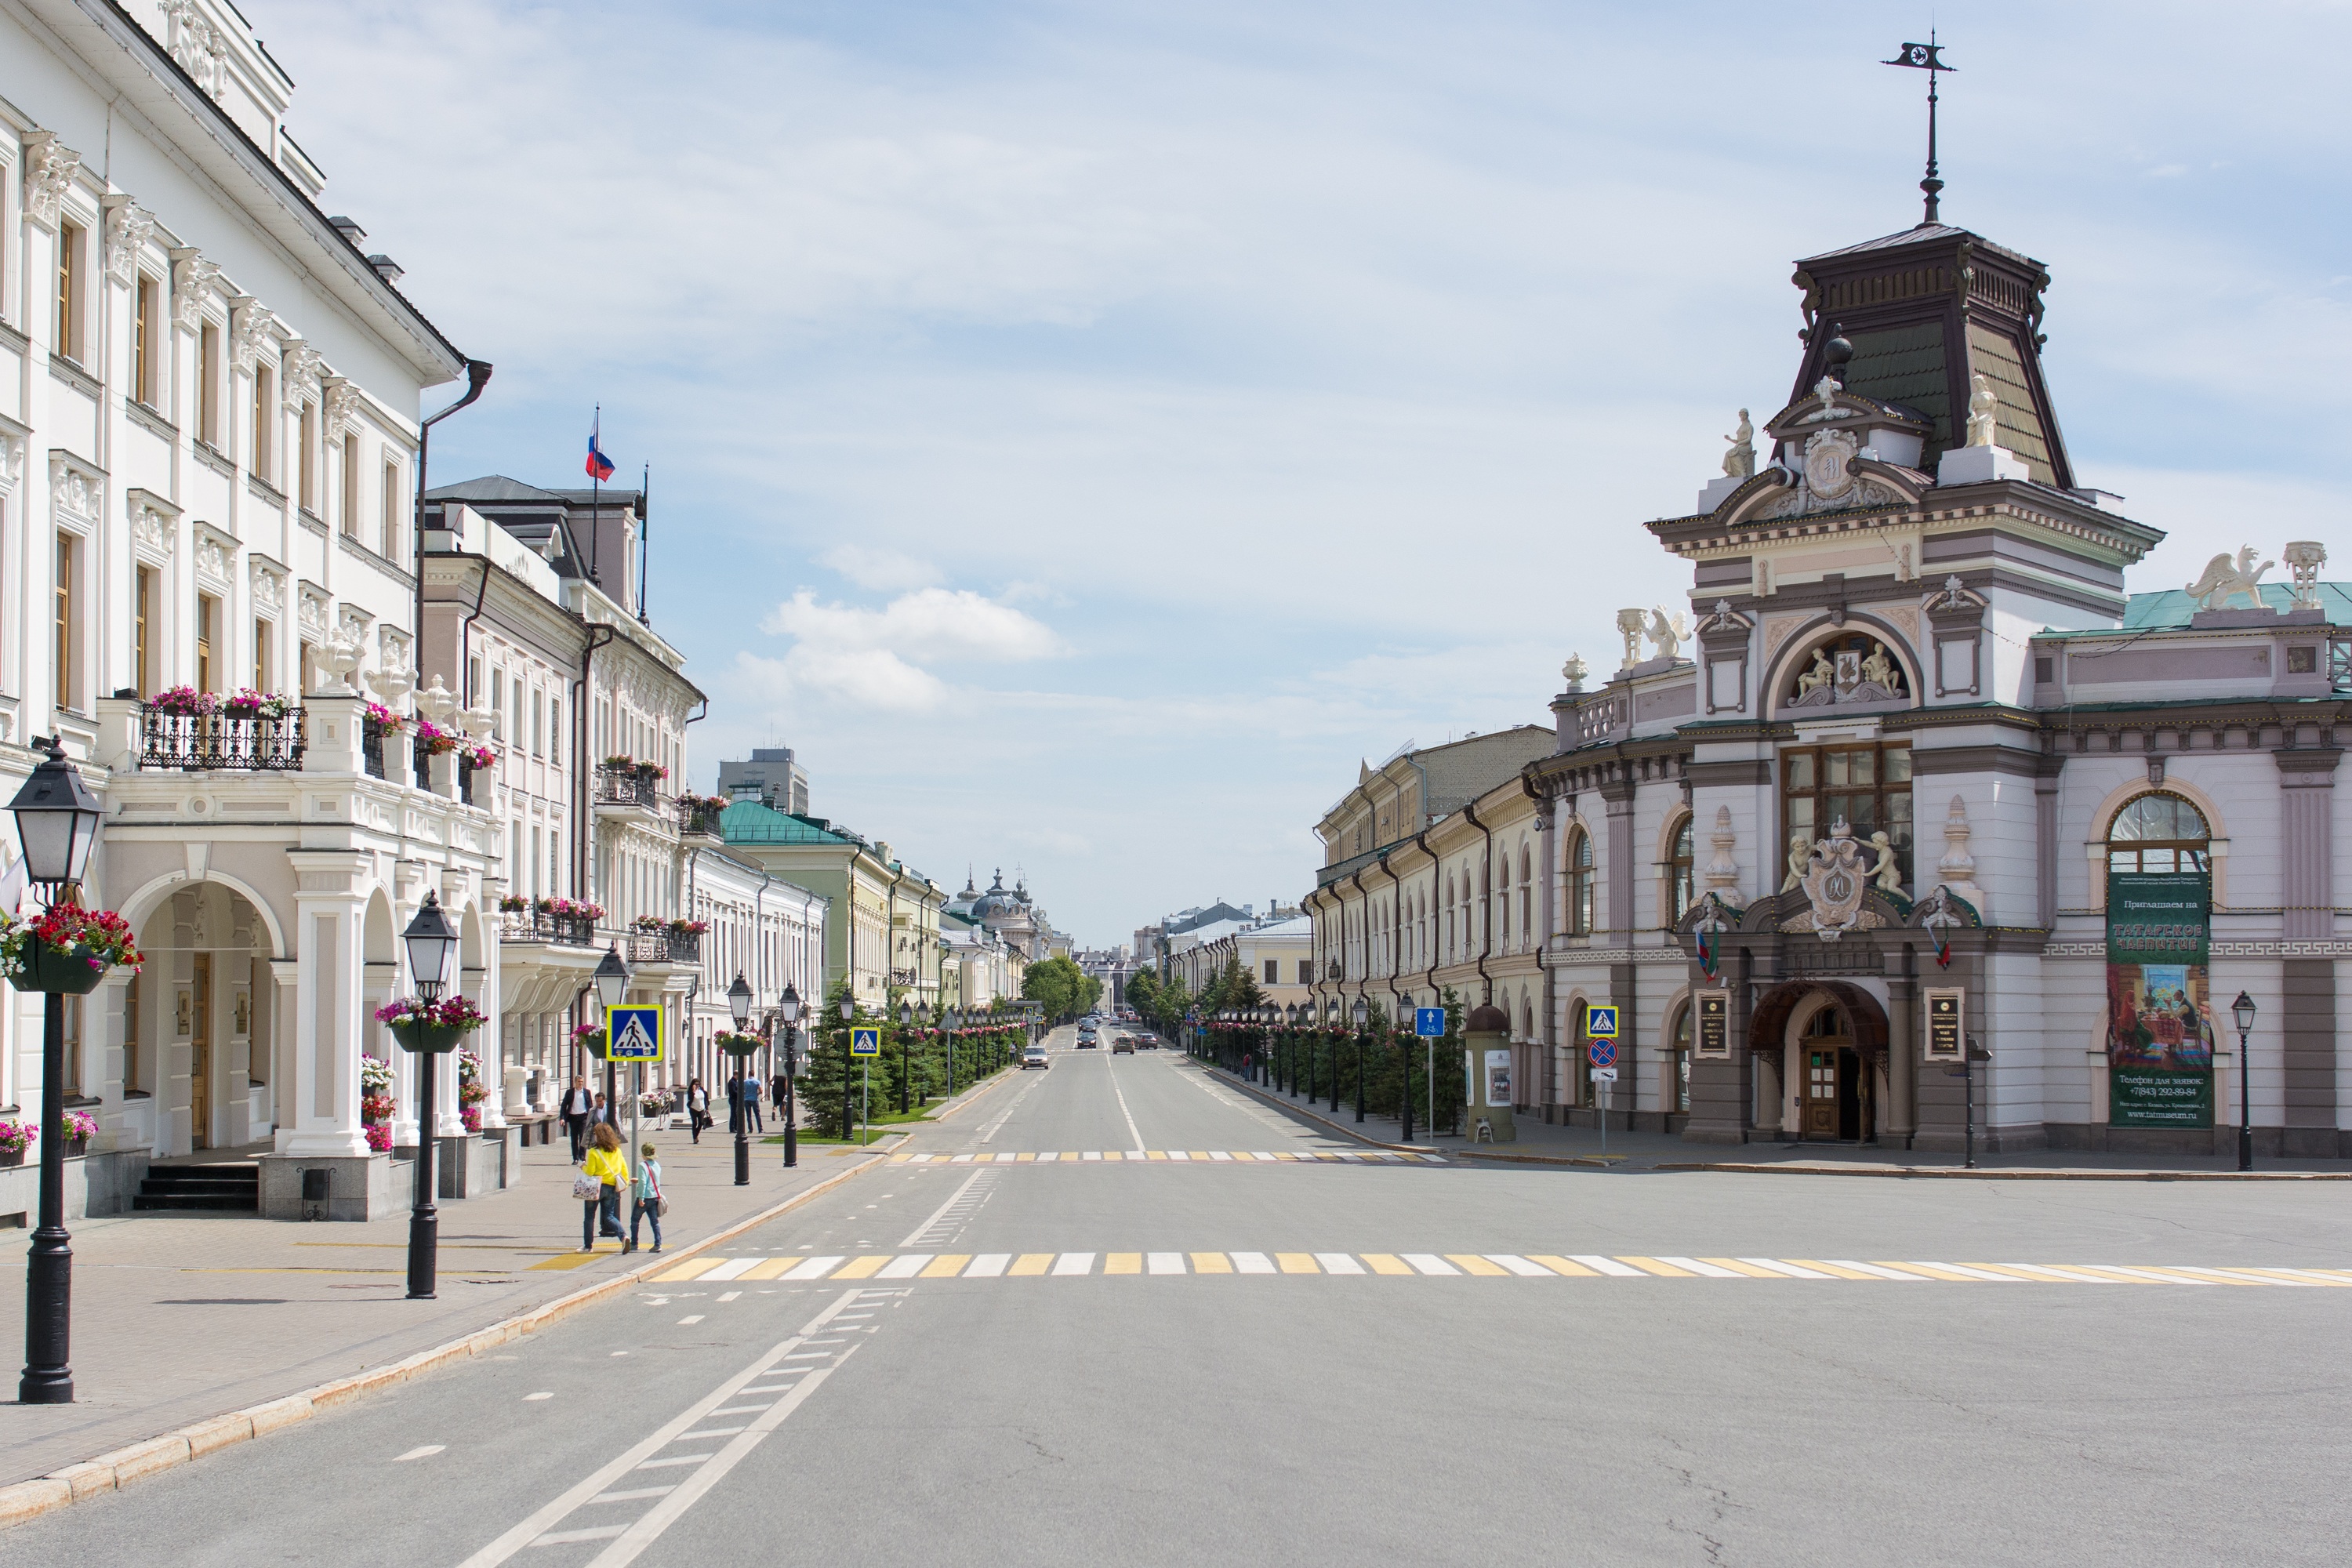
pedestrian, architecture, road, street, town, building, city, cityscape, downtown, summer, plaza, landmark, facade, city street, crosswalk, tourism, lane, infrastructure, day, town square, kazan, neighbourhood, at home, cloudy day, tours, empty street, human settlement, metropolitan area